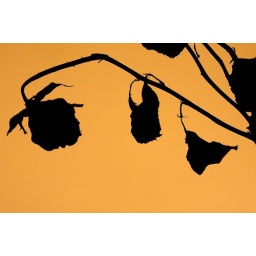
Photographed from the floor against a window with sodium vapor streetlights in the background.